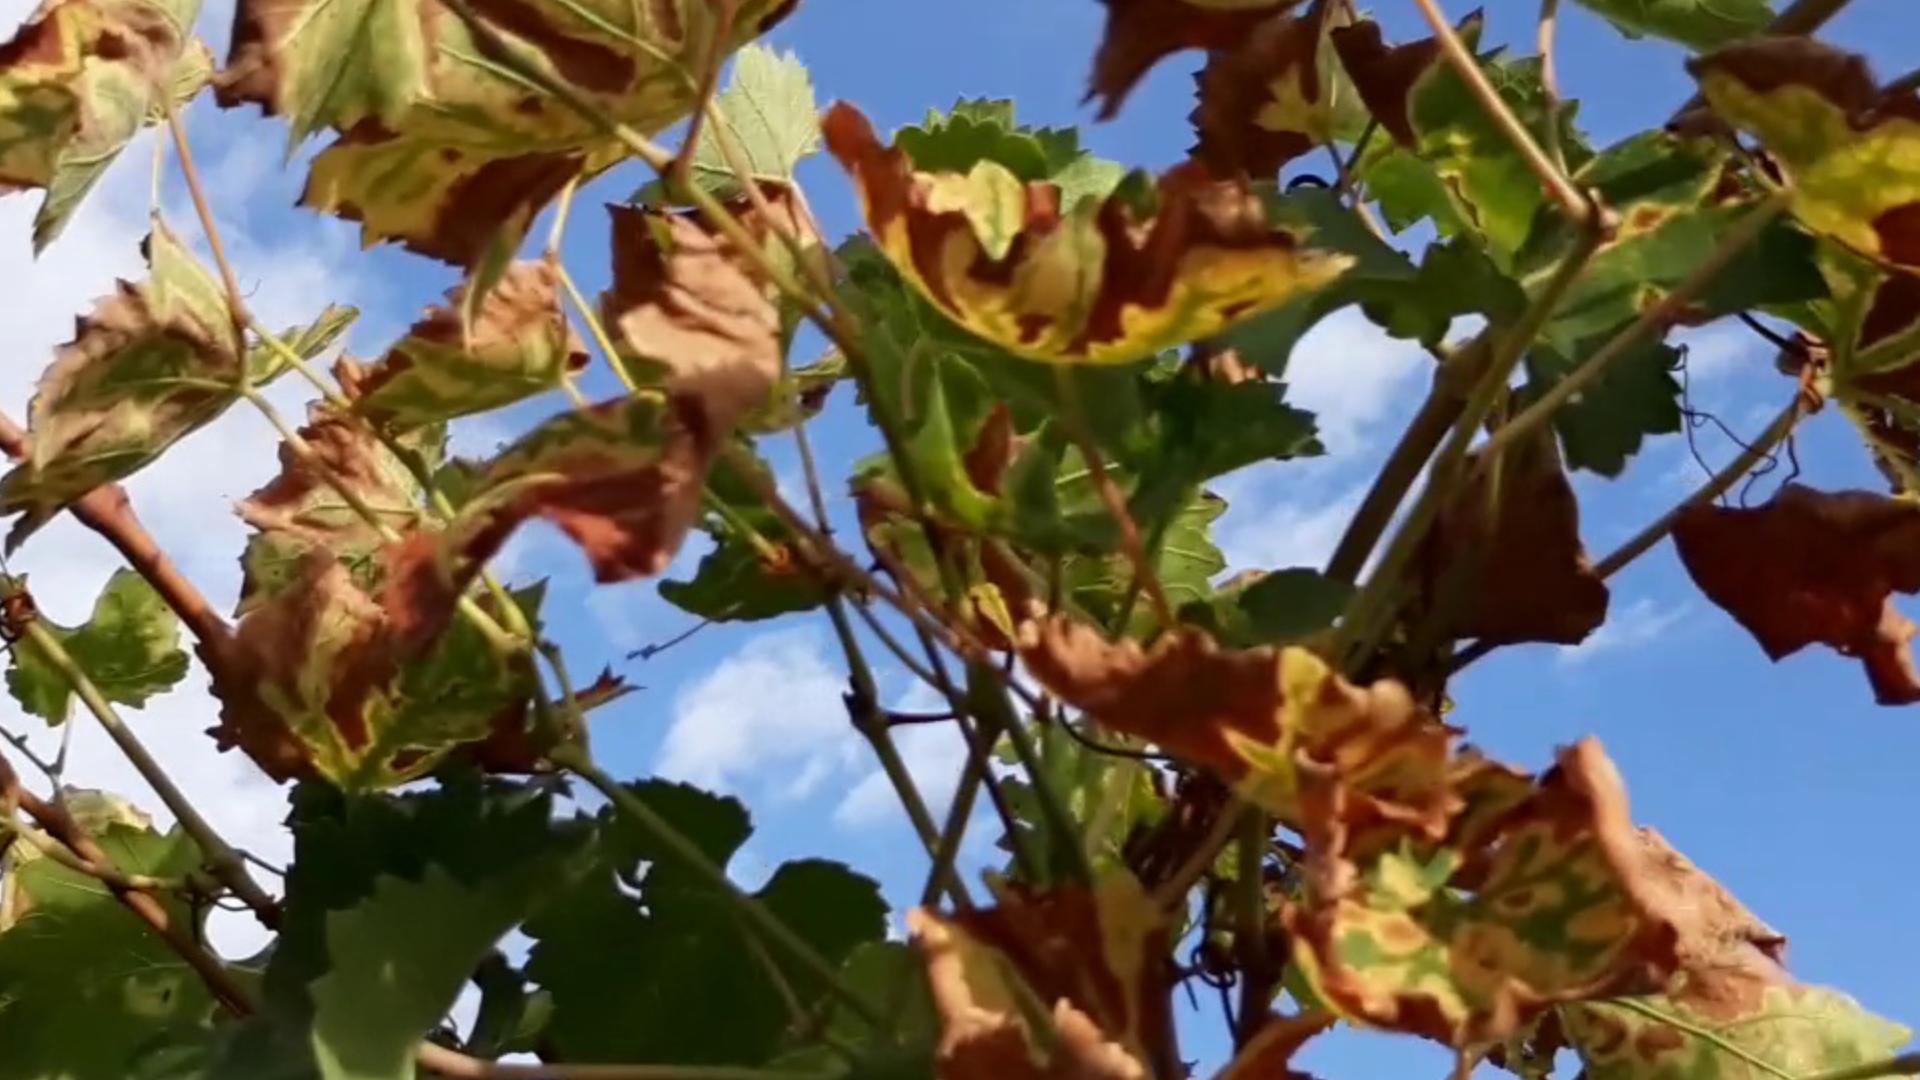
Label: esca